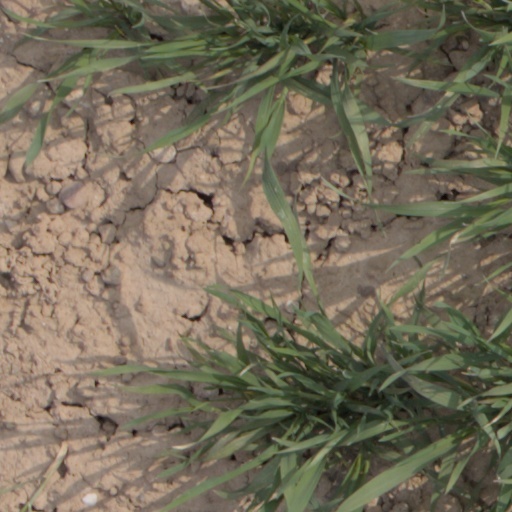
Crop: wheat